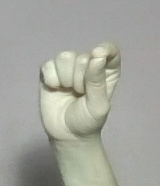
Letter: fa